Yorktown Formation

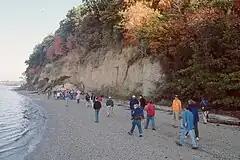
Outcrop of the Yorktown Formation at Carters Grove Bluffs along the James River

The Yorktown Formation is a mapped bedrock unit in the Coastal Plain of Maryland, Virginia, North Carolina and South Carolina. It is overconsolidated and highly fossiliferous.